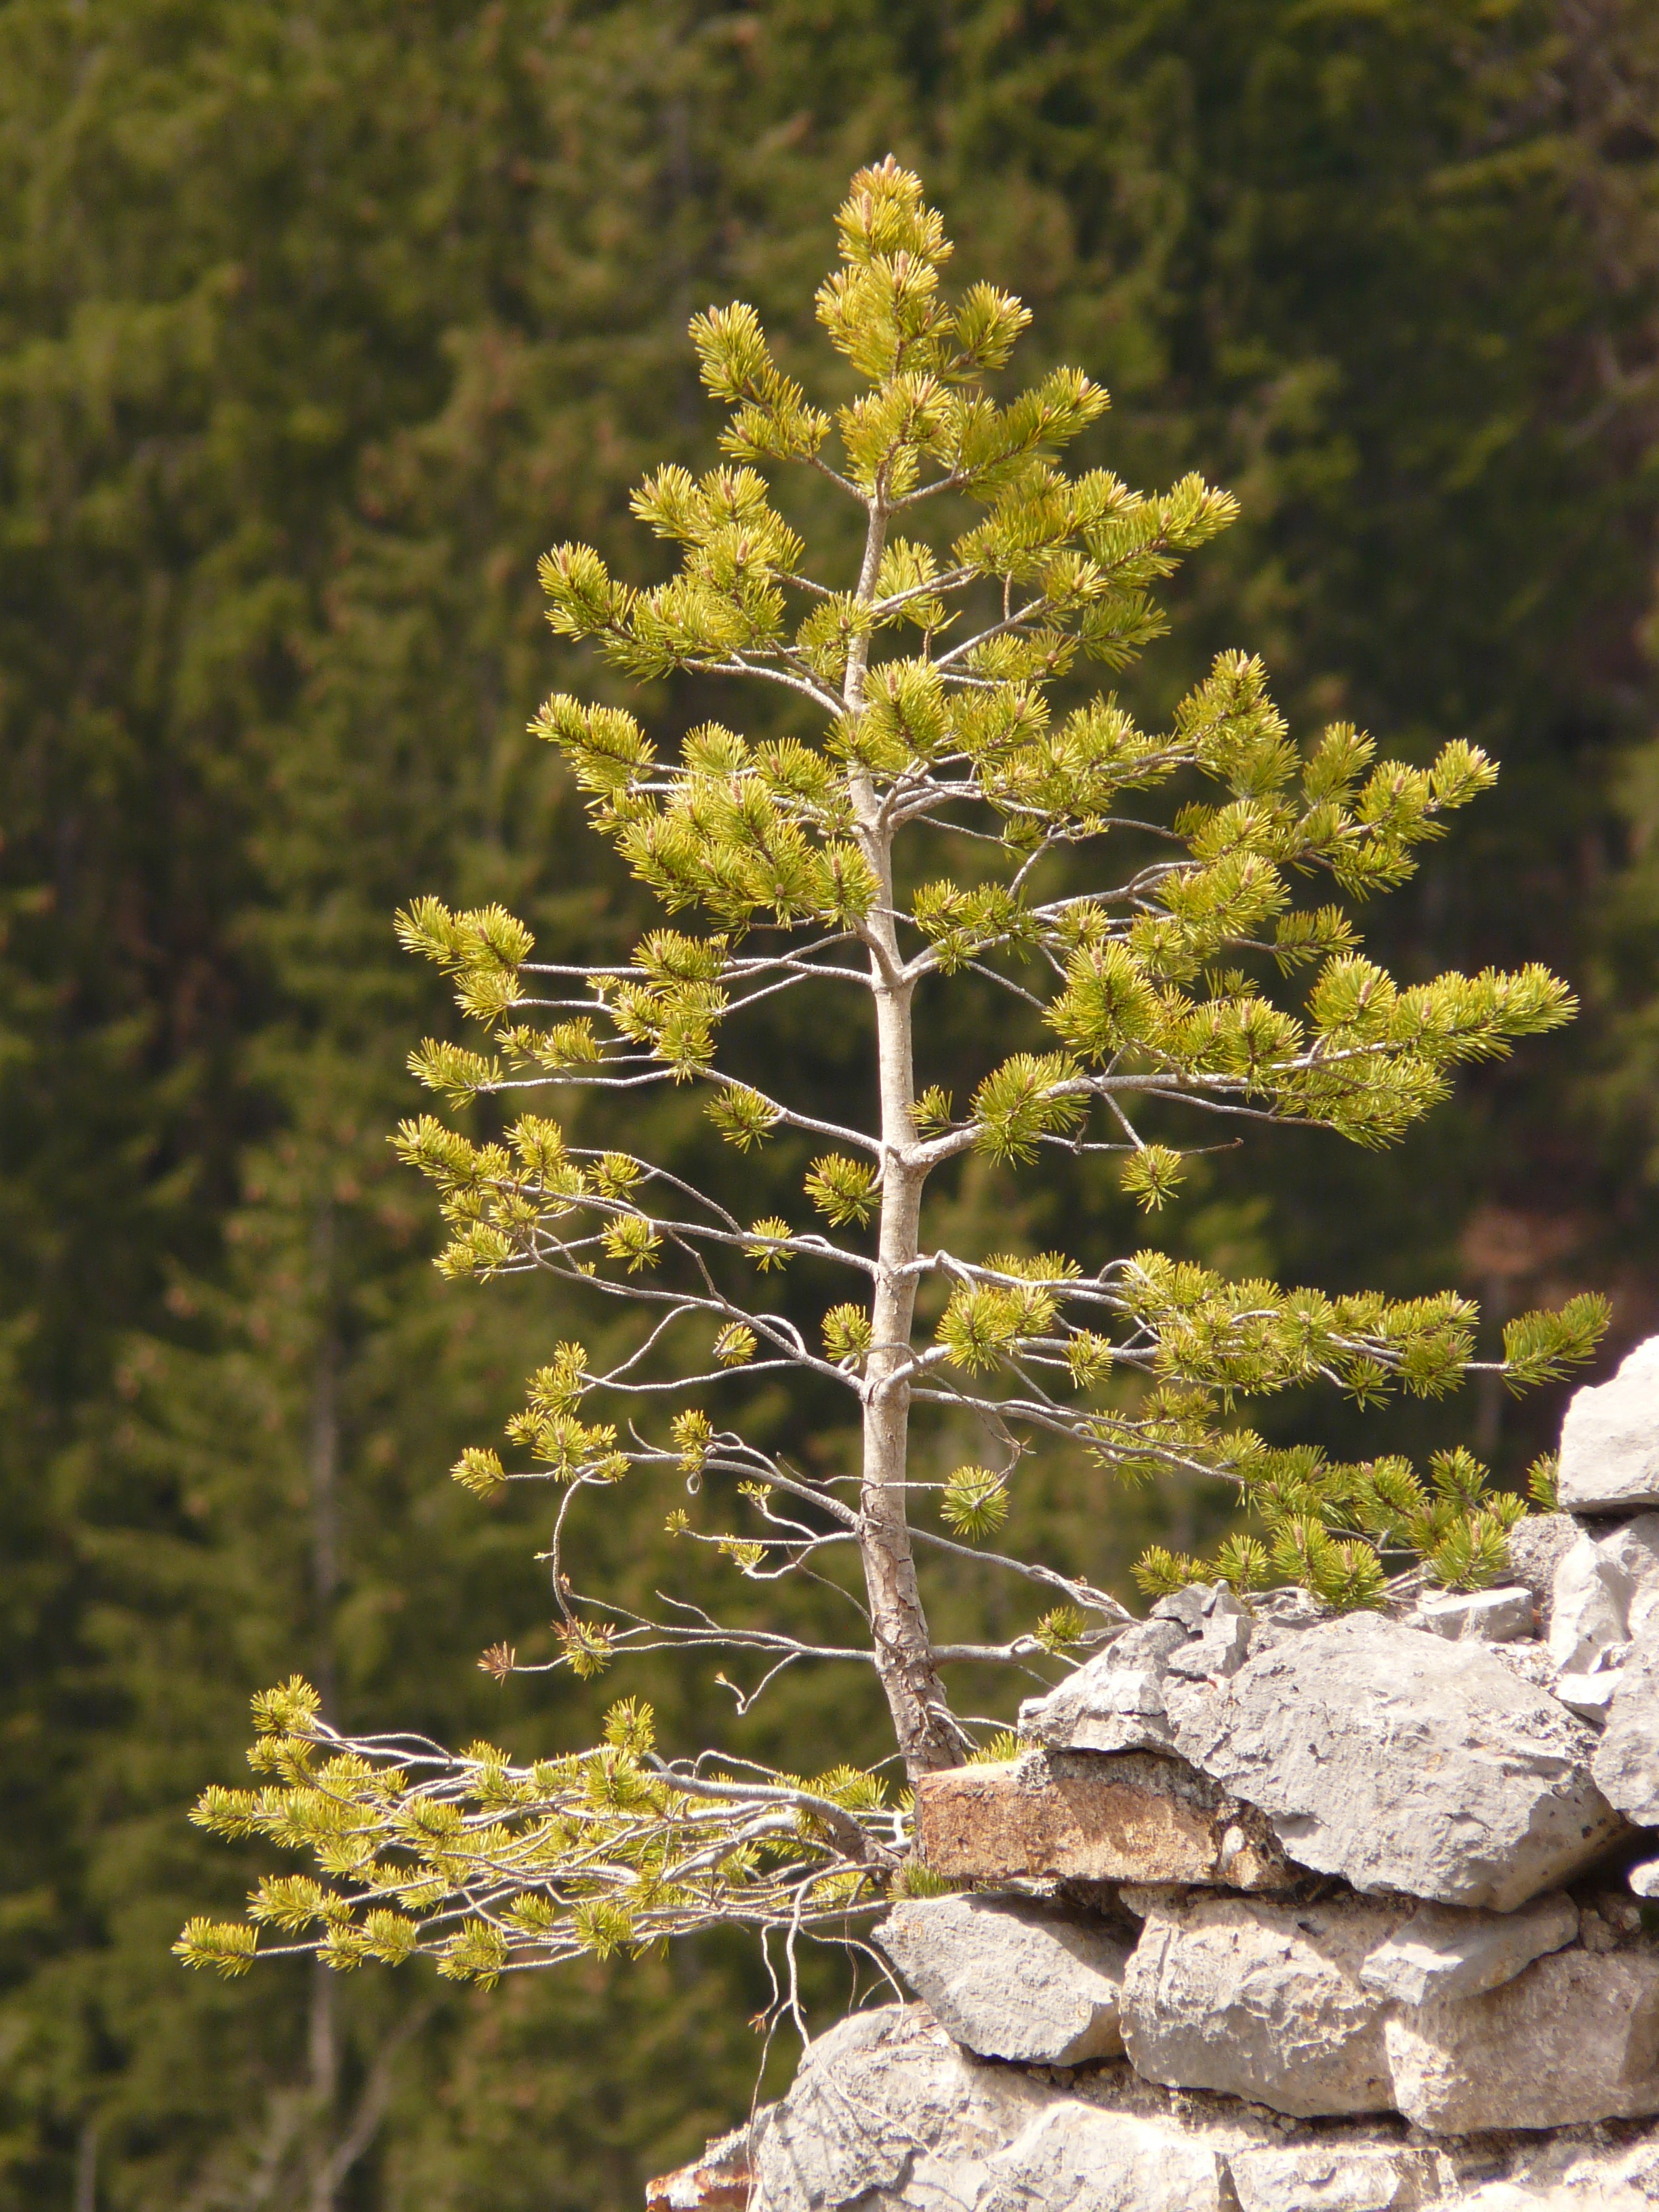
tree, nature, branch, blossom, plant, leaf, flower, alone, pine, produce, evergreen, botany, lonely, flora, spruce, shrub, western, larch, flowering plant, maidenhair tree, subshrub, woody plant, land plant